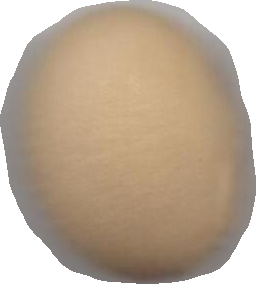
Variety: Grobogan